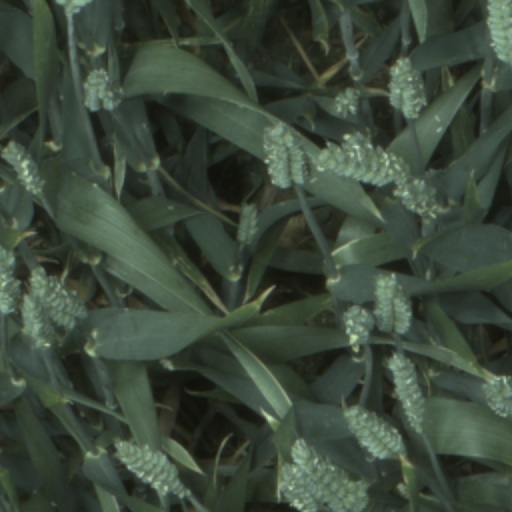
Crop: wheat